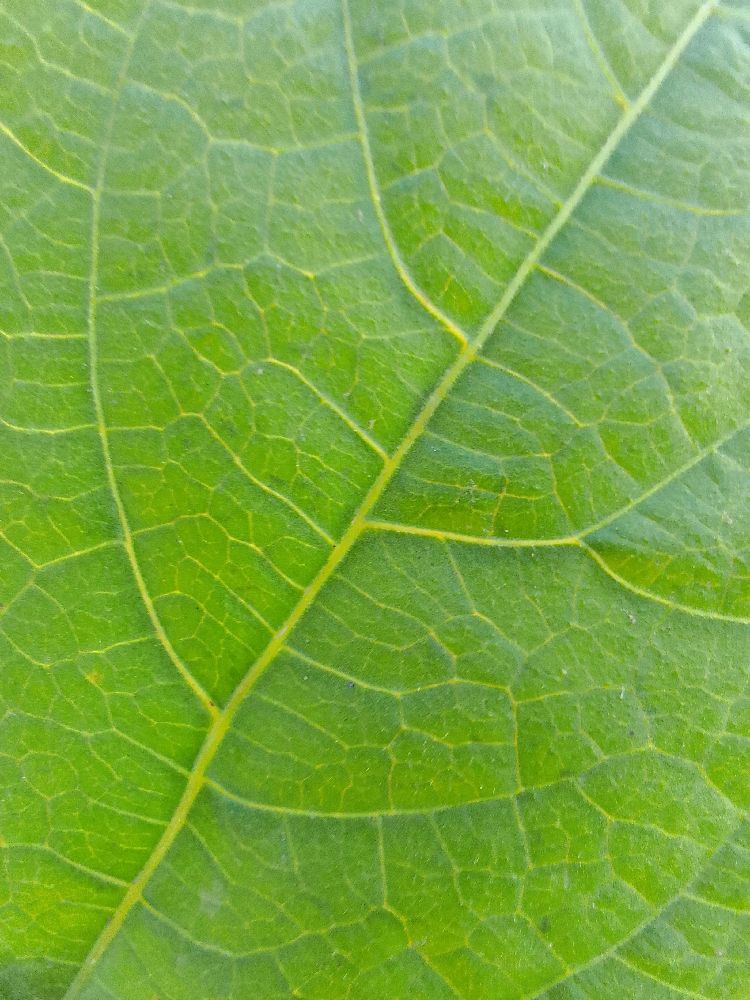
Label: healthy